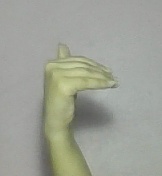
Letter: khaa